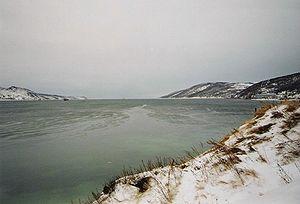
La mer d'Okhotsk est une mer de l'océan Pacifique, située entre la péninsule du Kamtchatka à l'est, les îles Kouriles au sud-est, l'île de Hokkaidō à l'extrême sud, l'île de Sakhaline à l'ouest et une longue côte de la Sibérie orientale au nord comprenant les îles Chantar et la péninsule de Kamtchatka au nord-est. Elle tire son nom de la ville d'Okhotsk, la première colonie russe de la région.
L'oblast de Magadan est un sujet fédéral de la Russie. Couvrant une superficie de 462 464 km², l'oblast est la 11ᵉ plus vaste subdivision de Russie. Sa capitale administrative est la ville de Magadan.